Bungalow on the Beach

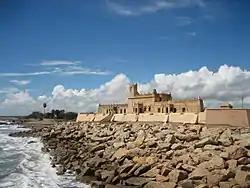
Fort Dansborg at Tranquebar, built by Danish Admiral Ove Gedde, in 1620.

The Bungalow on the Beach is a 17th-century Danish colonial house which has belonged to the Governor of Danish India. The House was called Black Court, and was used as a consideration to the ethnic people taking into account the customs and traditions of the Indiens, after the exit of the Danes in 1845, the house was used by the British administrator of the colony. Built in the 18th century, opposite Fort Dansborg, by the Danish East India Company in what was once a pepper trading post of Tranquebar, now known as Tharangambadi, in Tamil Nadu, India. Tranquebar is a Danish term that comes from the native Tamil word Tarangambadi, which means 'place of the singing waves'.